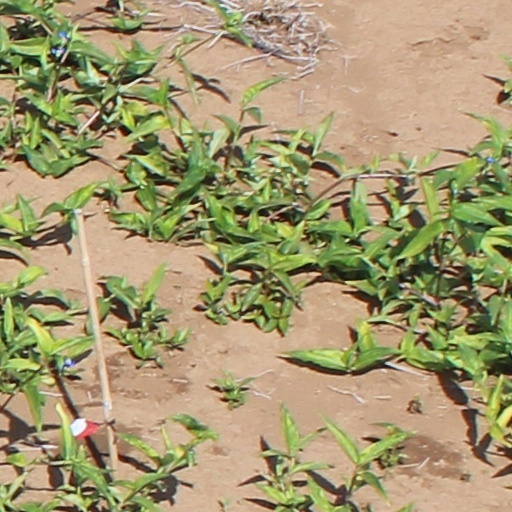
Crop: wheat